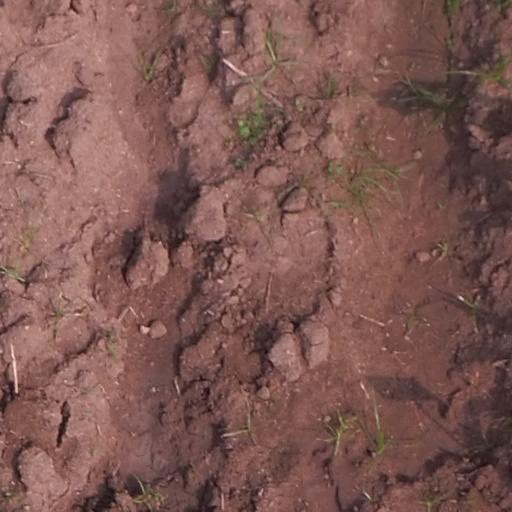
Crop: maize; corn